Stuntman (video game)

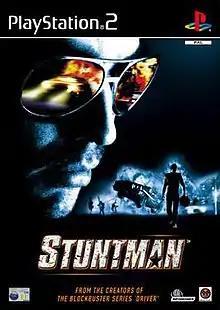
Early European cover art (the actual release has Atari's logo instead of Infogrames)

Stuntman is the name of two action-adventure racing video games; one was developed by Reflections Interactive for the PlayStation 2, and the other by Velez & Dubail for the Game Boy Advance, with both being published by Infogrames under the Atari brand name. The games focus around the career of a motion-picture stuntman. It takes the player through various movies in which they perform dangerous stunts as called by the game.